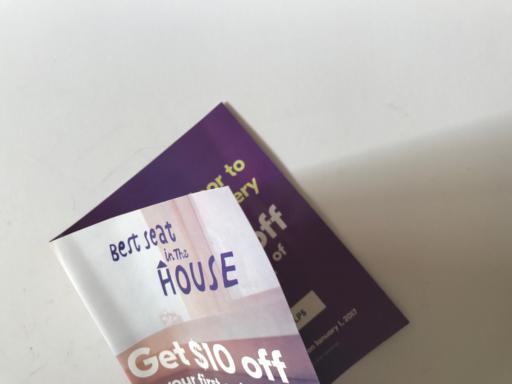
Label: paper